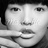
Emotion: neutral